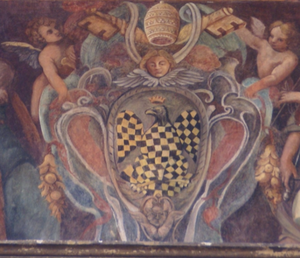
L'Arcispedale Santo Spirito in Saxia est un ancien hôpital de Rome, refondé par le pape Sixte IV après sa destruction, en 1471, et devenu actuellement un centre de congrès. Il est situé à proximité du Vatican, adjacent à l'Ospedale di Santo Spirito moderne, à l'emplacement de l'antique schola Saxorum. C'est le plus ancien hôpital d'Europe.